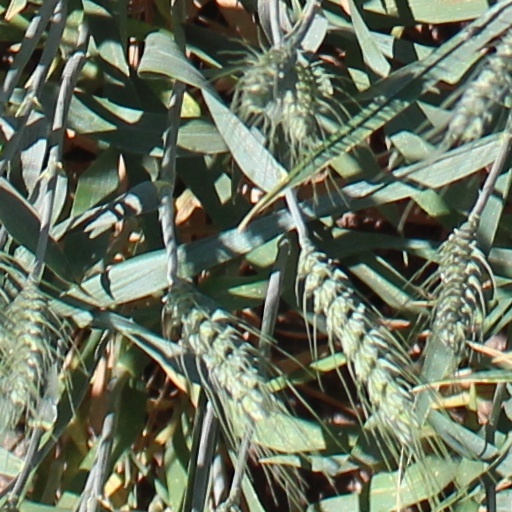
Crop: wheat